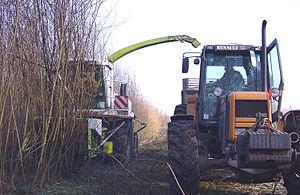
Taillis à courte rotation (TCR) de saules (clones), irrigué par l'eau de la station d'épuration de Villeneuve d'Ascq (dans le nord de la France), pour épuration finale de l'eau (nitrates, phosphates). Ce taillis a servi à produire des copeaux de bois pour alimenter une chaudière-bois.
Le taillis à courte rotation, ou TCR, est une culture ligneuse et pérenne à usage énergétique.